Dynamic random-access memory

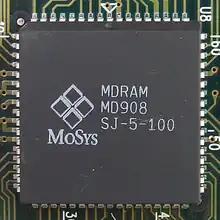
MoSys MDRAM MD908

. This type of attack against a computer is often called a cold boot attack.